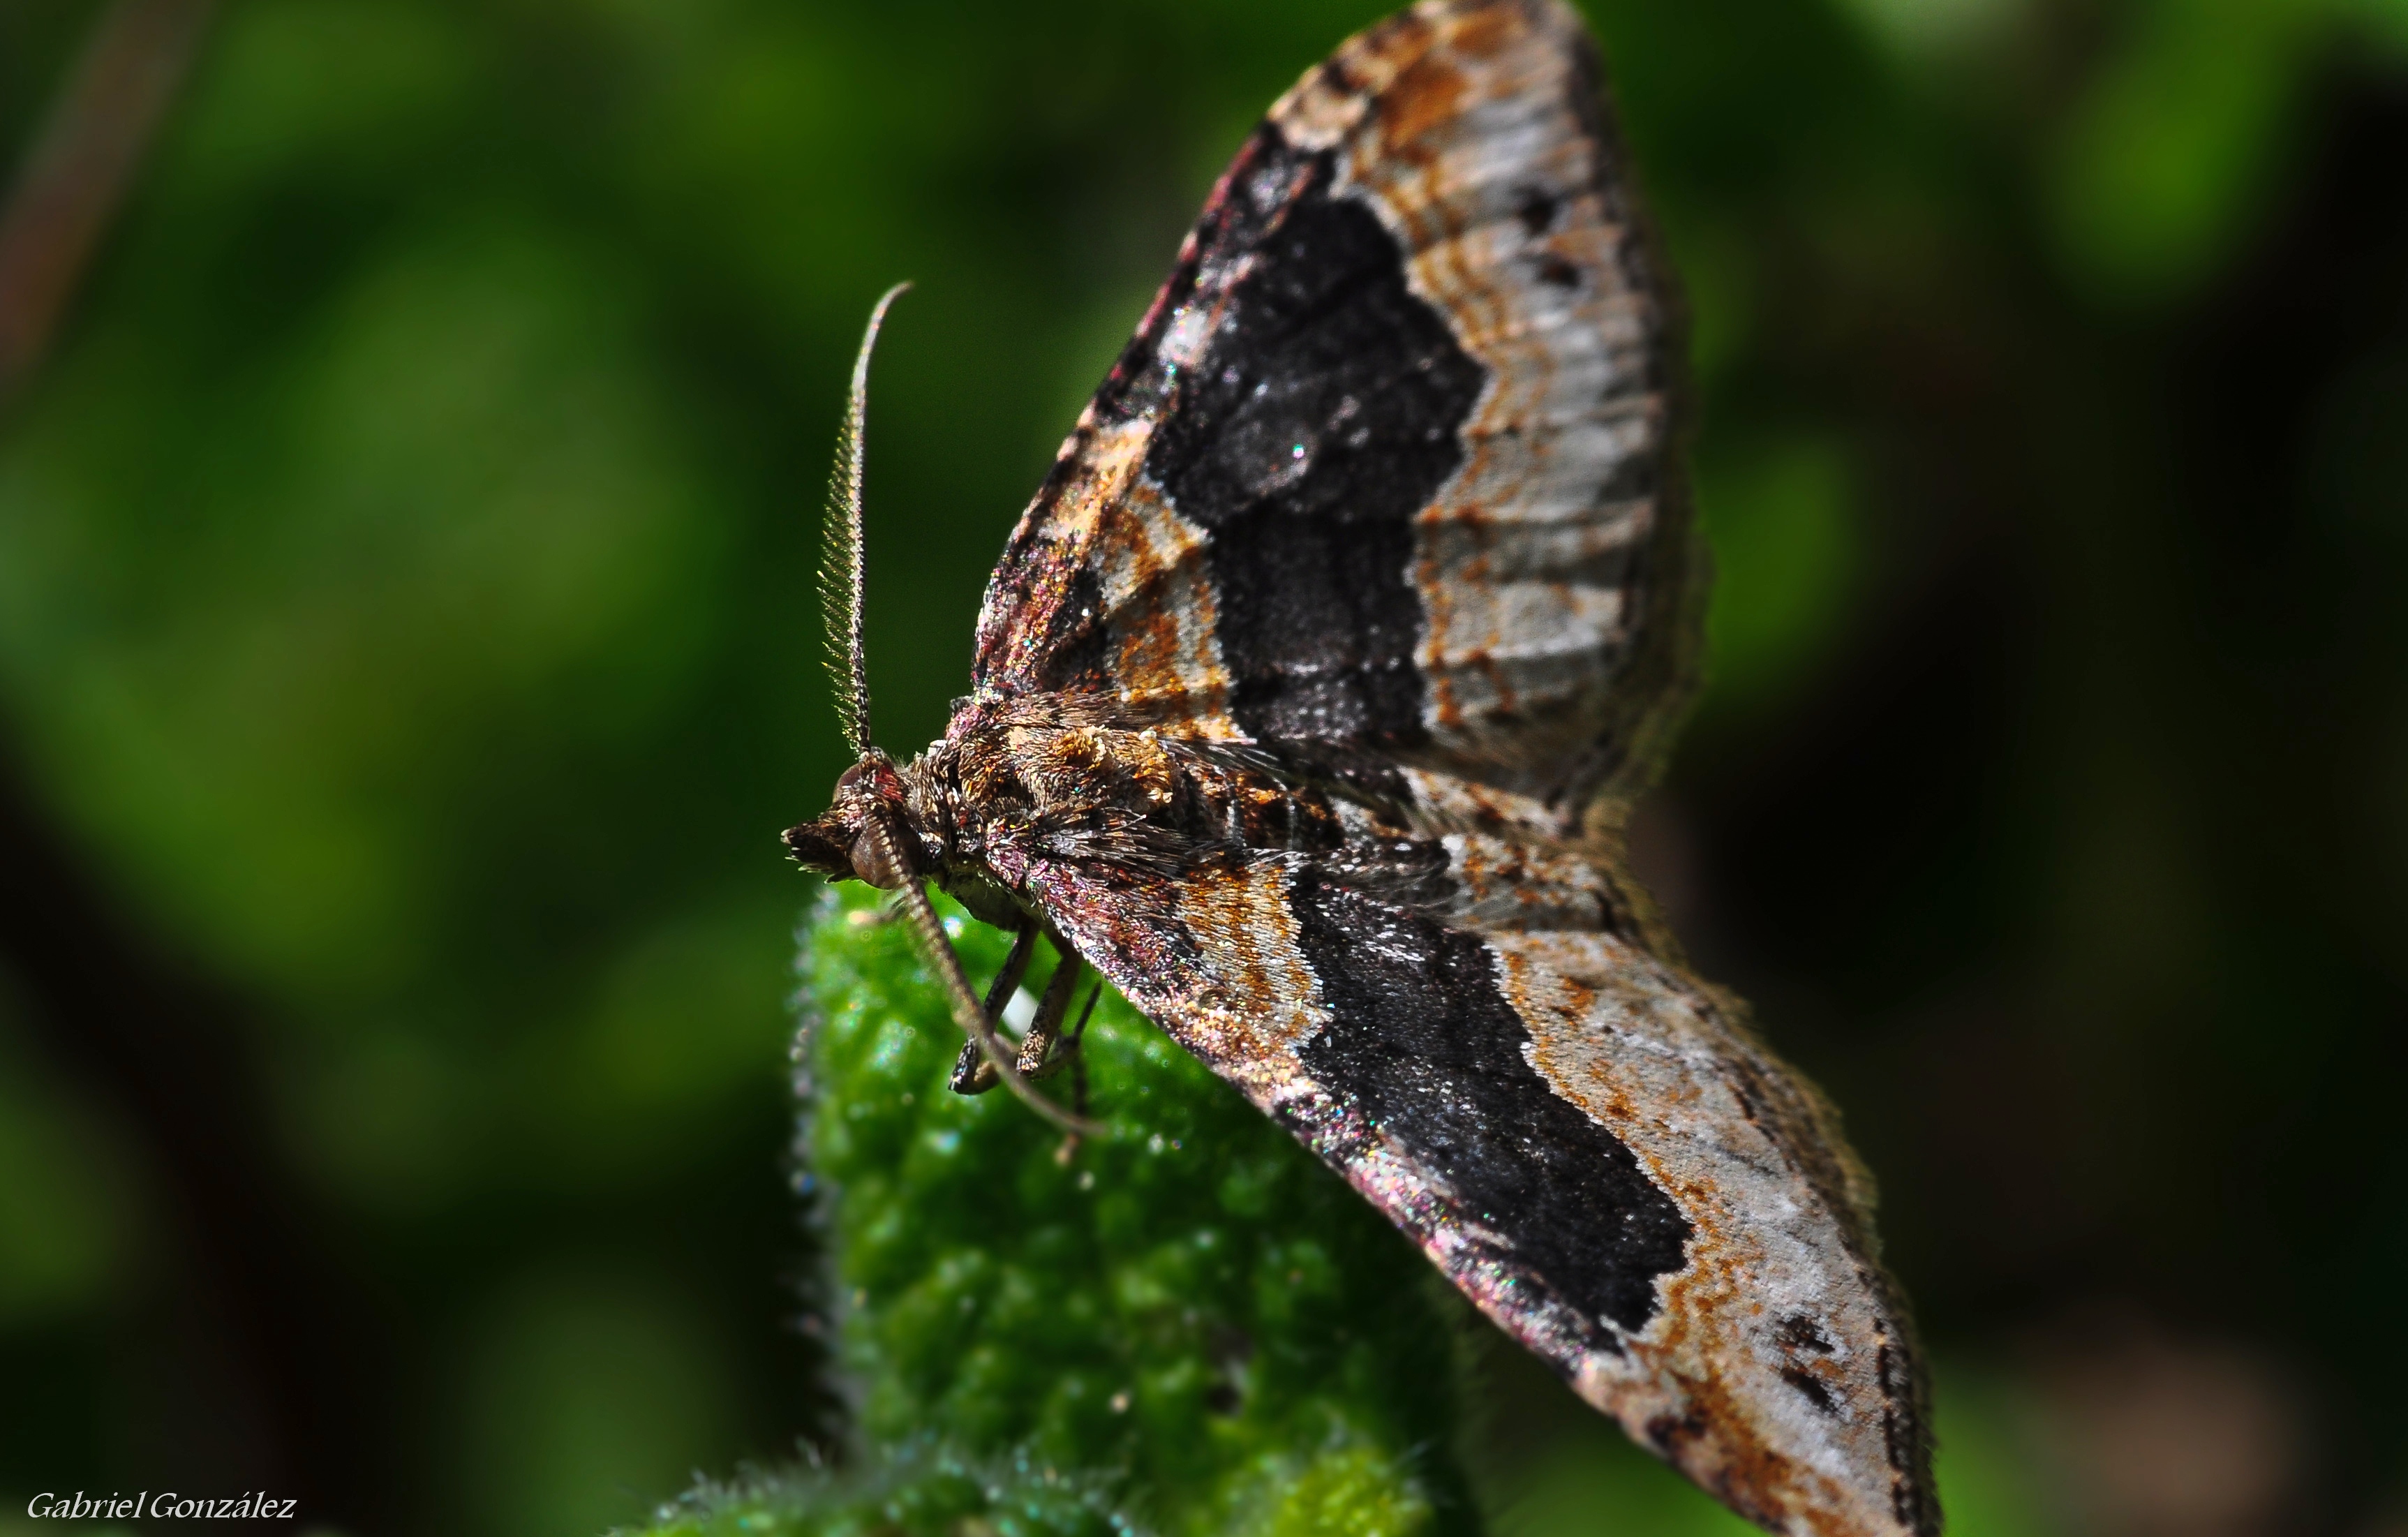
nature, wing, photography, wildlife, insect, macro, moth, butterfly, fauna, invertebrate, close up, animals, naturaleza, butterflies, nikond90, ggl1, gaby1, xovesphoto, animales, mariposas, gphoto, sigma105mm, macro photography, arthropod, pollinator, plant stem, moths and butterflies, lycaenid